Persecution of Muslims

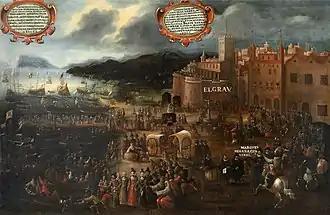
Expulsion of the Moriscos from Valencia

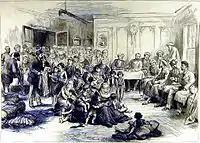
War distribution of clothing to Bulgarian Muslim refugees in Shumla from "The Illustrated London News", 17 November 1877

Arabs relying largely on Berbers conquered the Iberian Peninsula starting in 711, subduing the whole Visigothic Kingdom by 725. The triumphant Umayyads got conditional capitulations probably in most of the towns, so that they could get a compromise with the native population. This was not always so. For example, Mérida, Cordova, Toledo, or Narbonne were conquered by storm or after laying siege on them. The arrangement reached with the locals was based on respecting the laws and traditions used in each place, so that the "Goths" (a legal concept, not an ethnic one, i.e. the communities ruled by the "Forum Iudicum") continued to be ruled on new conditions by their own tribunals and laws. The Gothic Church remained in place and collaborated with the new masters. Al-Andalus or Muslim ruled Iberian peninsula, was conquered by northern Christian kingdoms in 1492, as a result of their expansion taking place especially after the definite collapse of the Caliphate of Cordova in 1031.